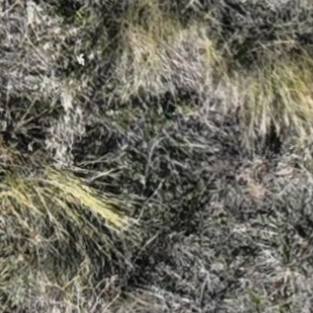
Month: october